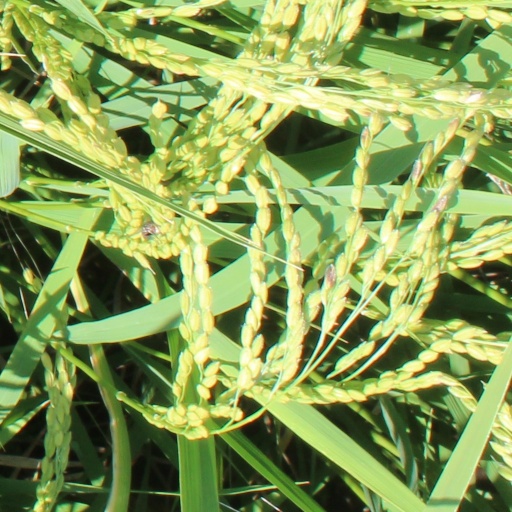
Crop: rice